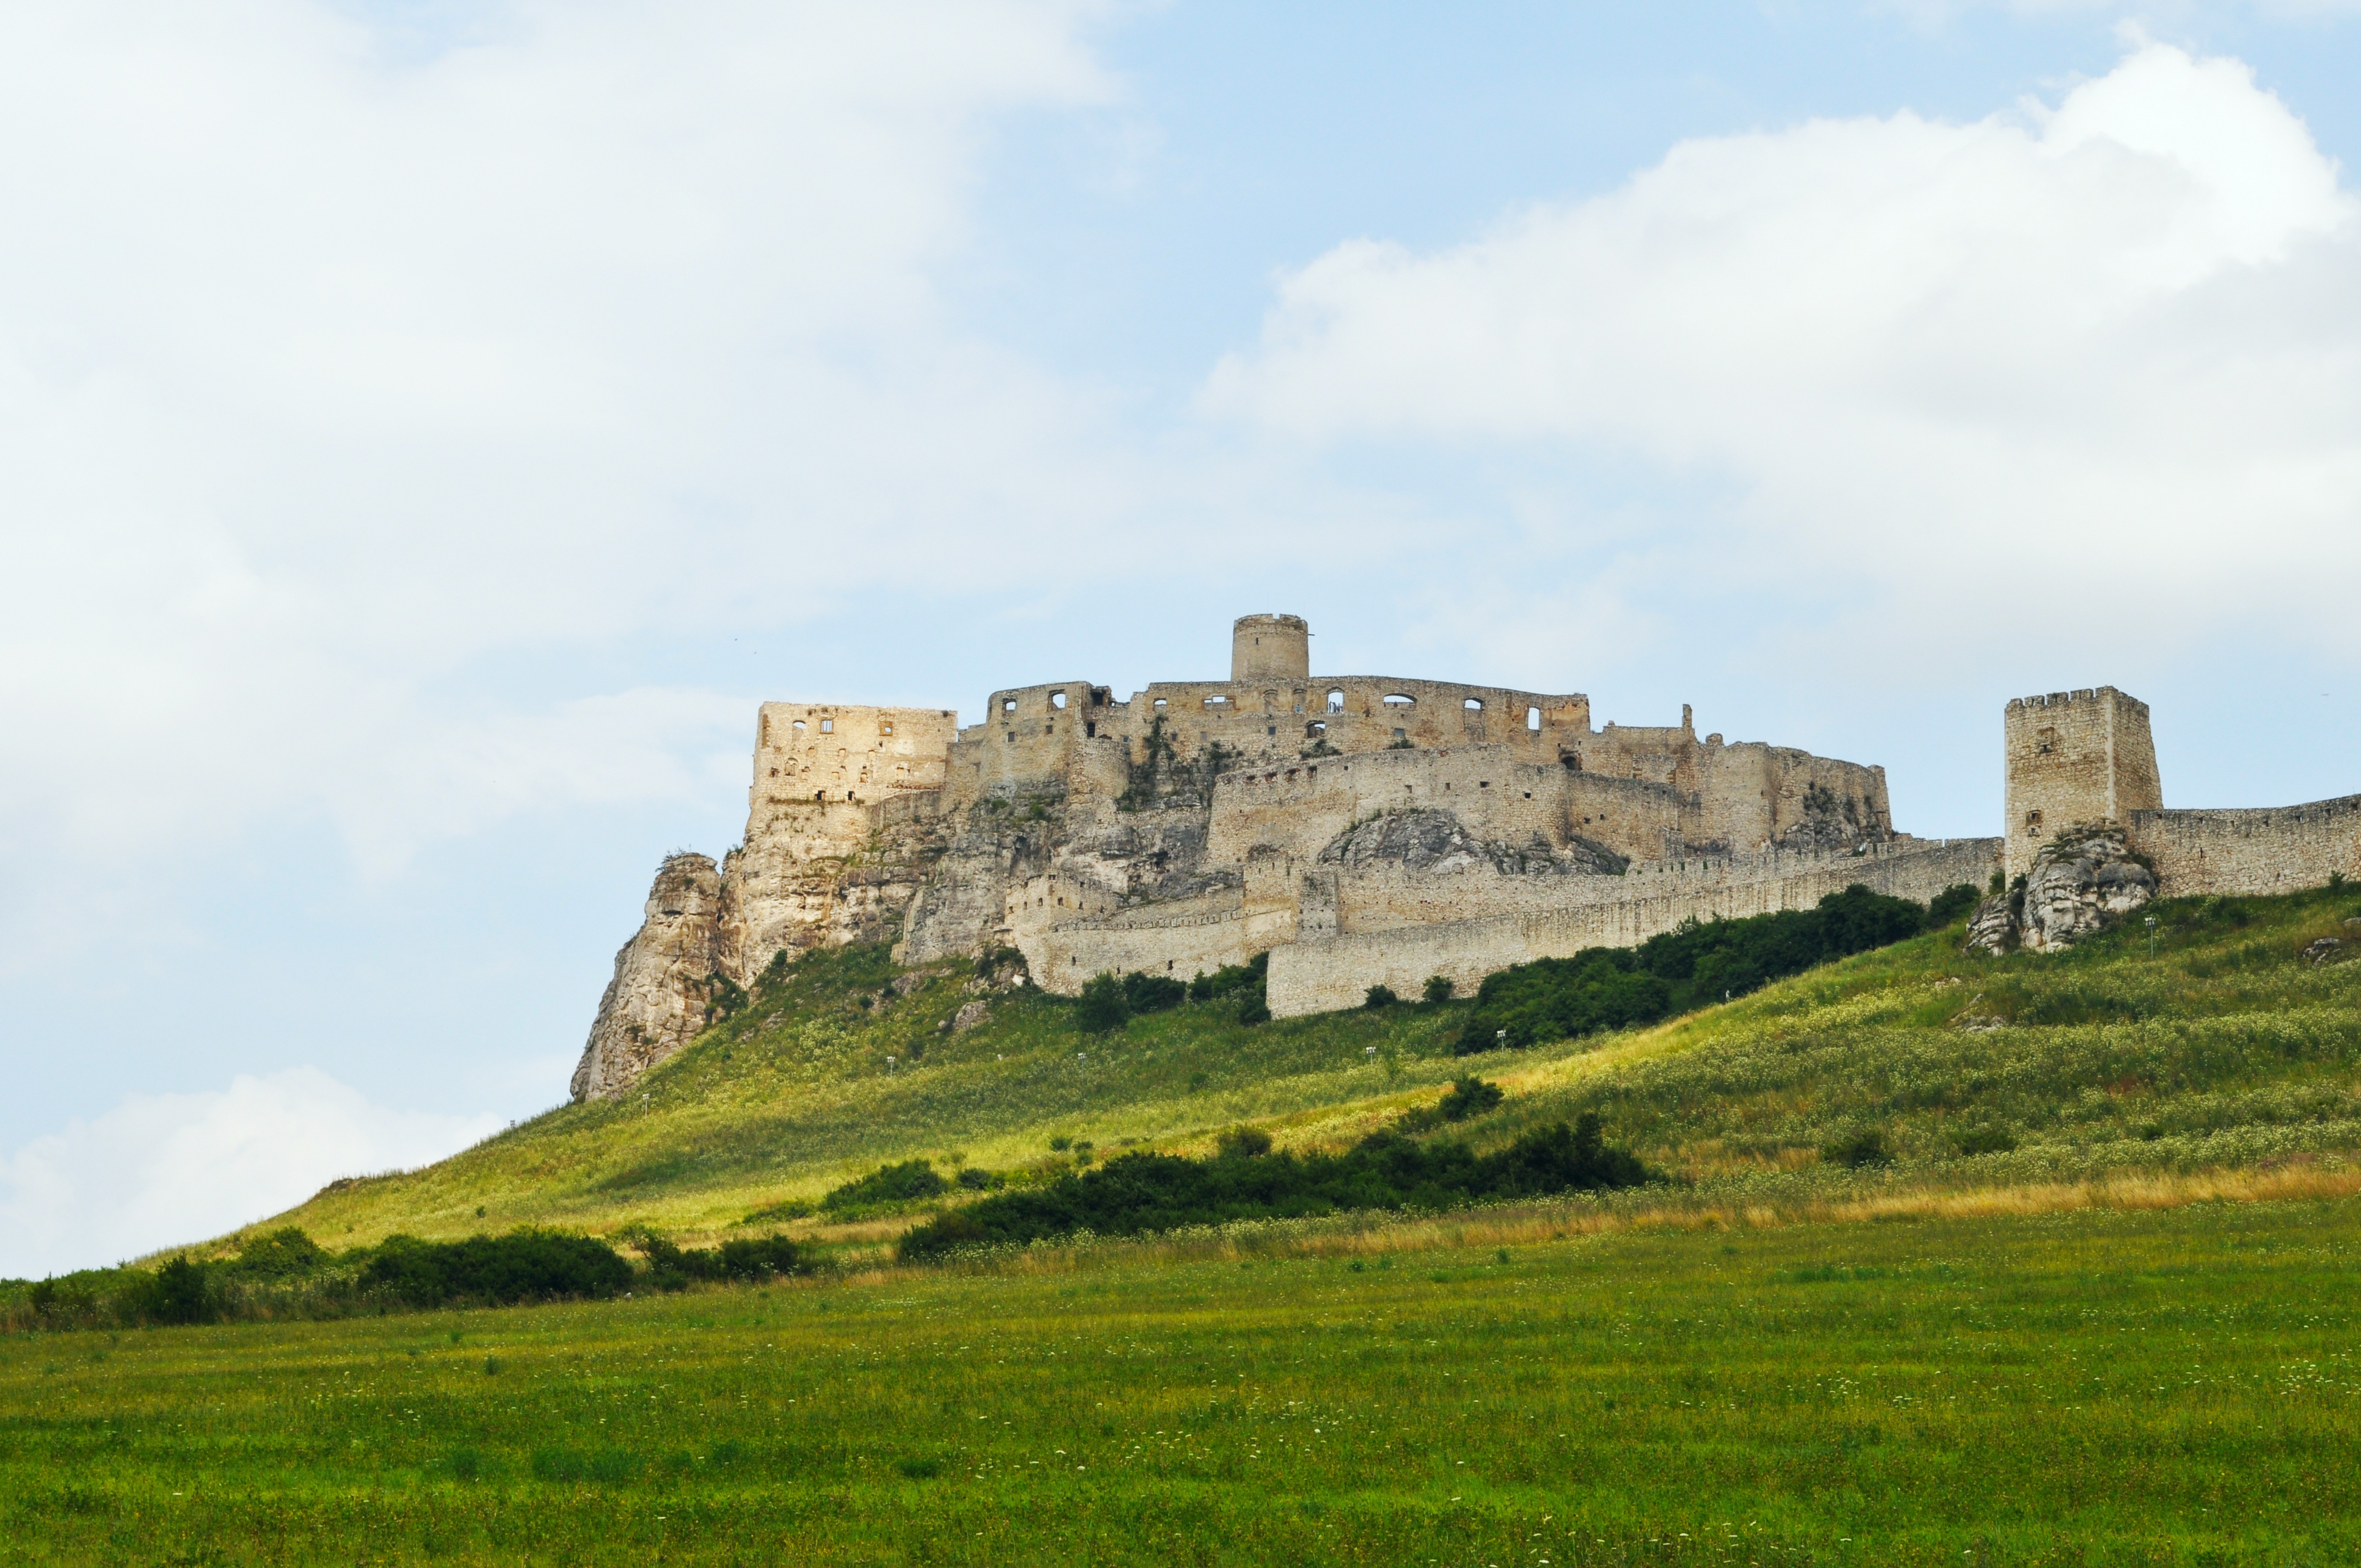
hill, building, chateau, village, castle, fortification, highland, ruins, monastery, plateau, slovakia, rural area, archaeological site, ancient history, the spi castle, slowakia